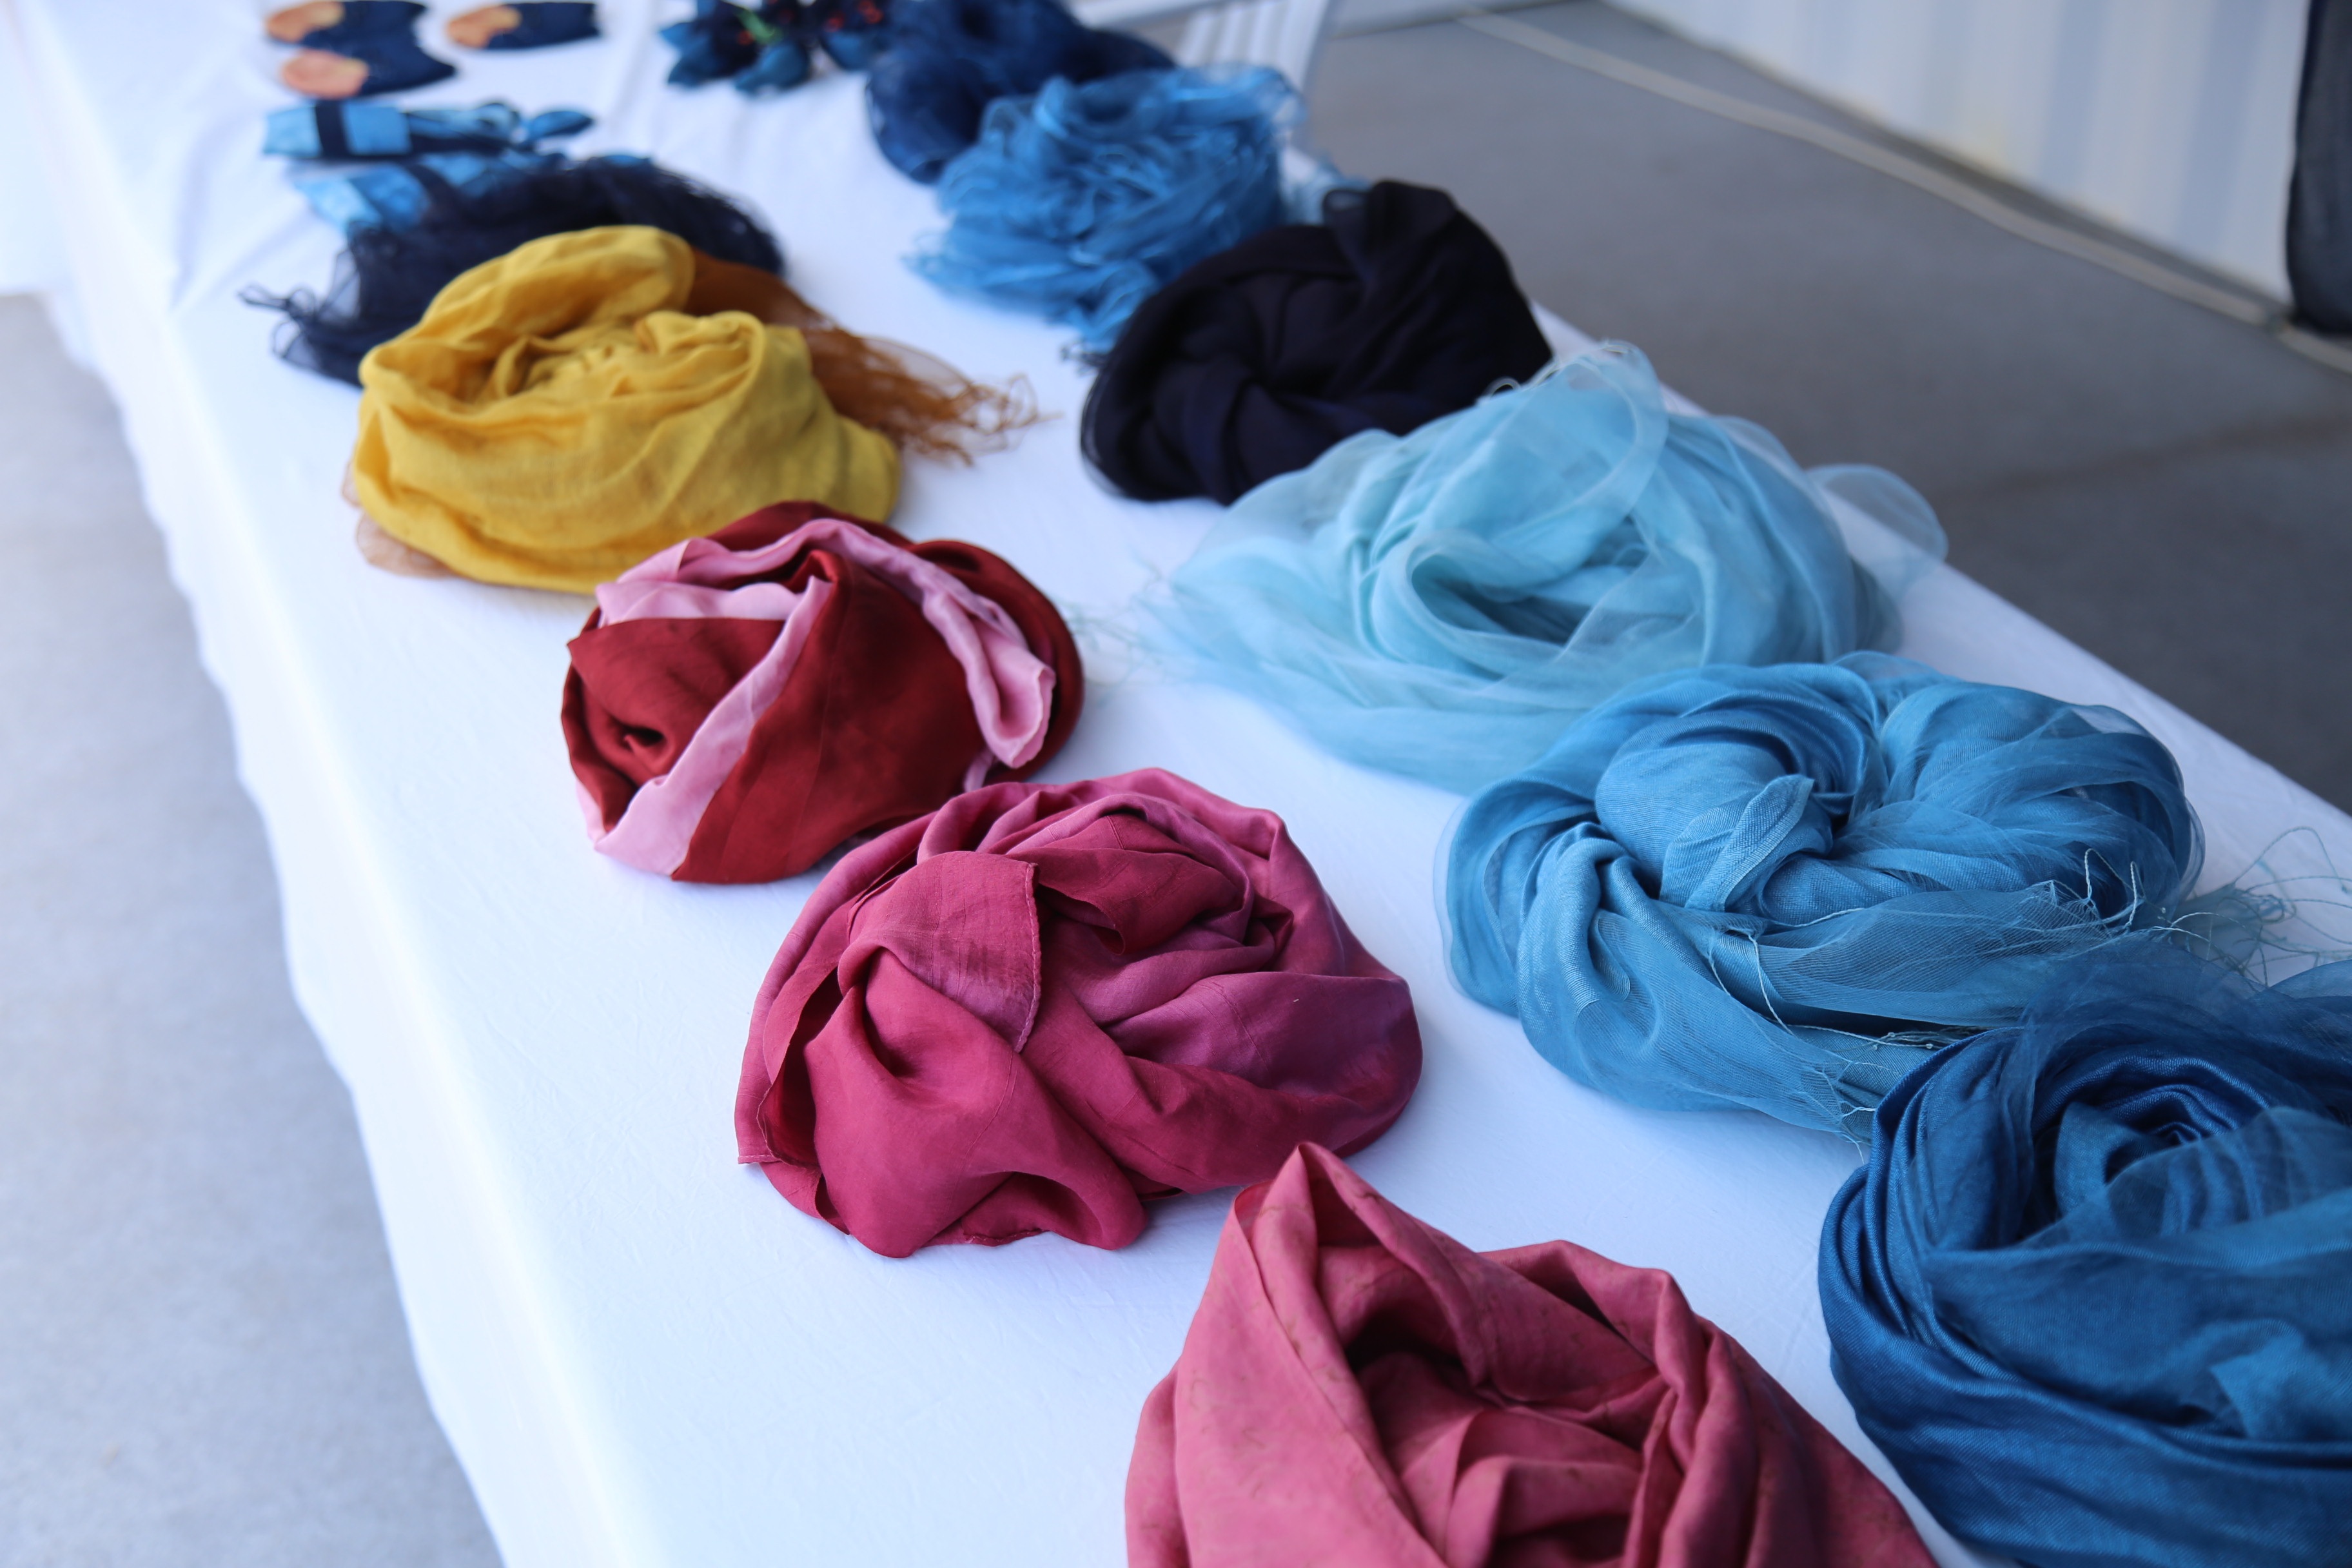
flower, petal, color, blue, clothing, pink, scarf, textile, dress, natural dyeing, famous hat bone, social economy, it has been my go to, natural dyed cloth, fashion accessory